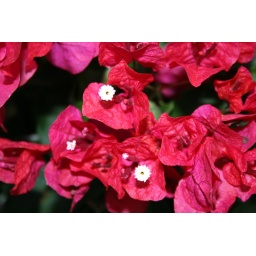
flowers and trees in San Diego, CA